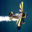
Label: airplane